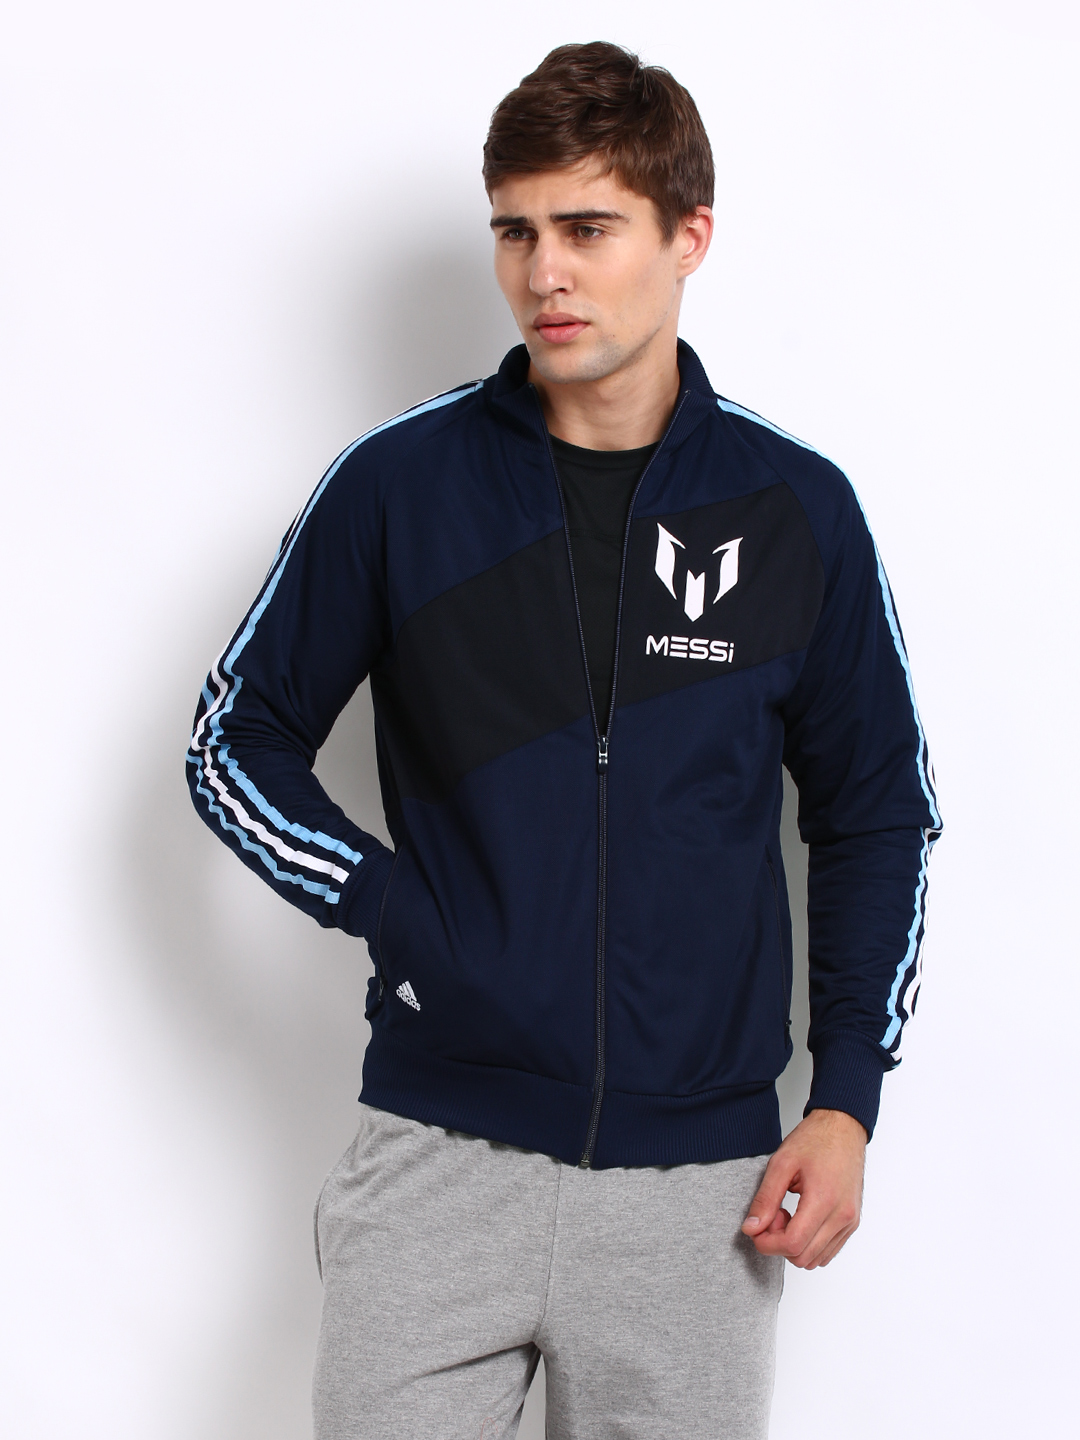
ADIDAS Men Navy Messi Track Jacket
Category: Apparel / Topwear / Jackets
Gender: Men
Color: Navy Blue
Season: Fall 2013
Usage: Sports